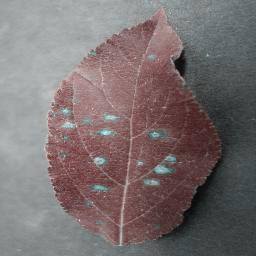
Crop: apple
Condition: cedar_rust